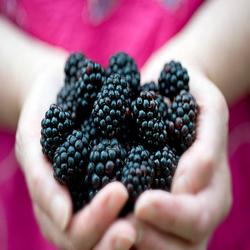
Label: Blackberry